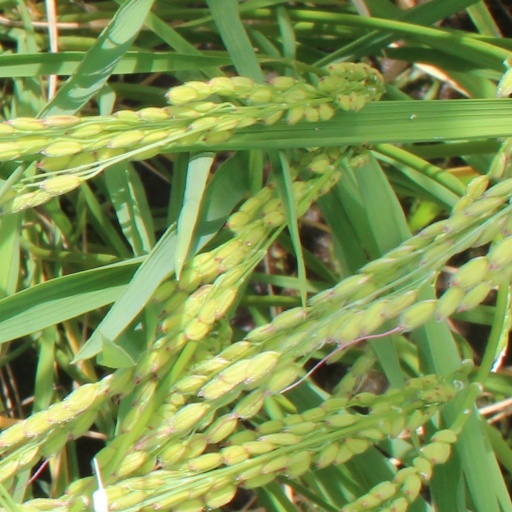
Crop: rice